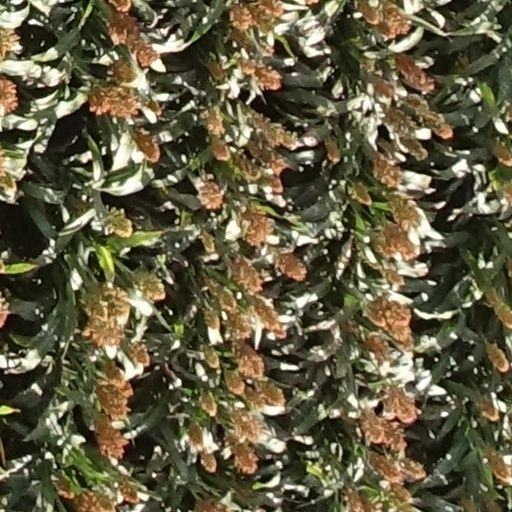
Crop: sorghum